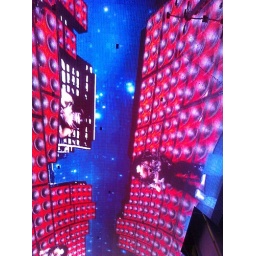
So cool-like 3rd street promenade in LA.....crossed w/the red light distict....